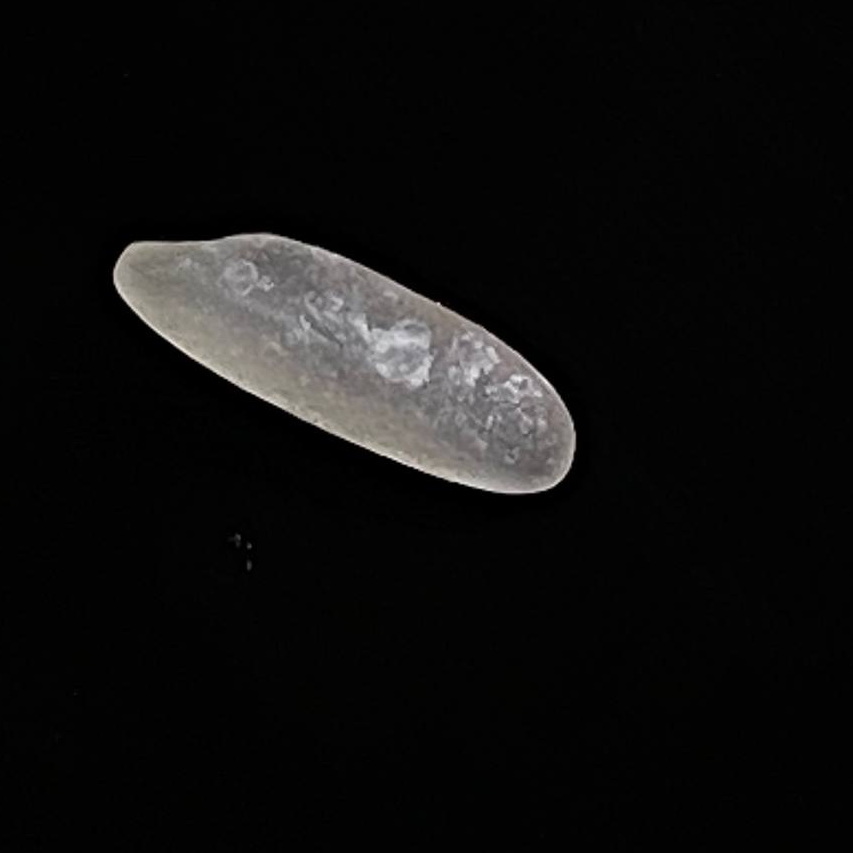
Rice variety: BR28